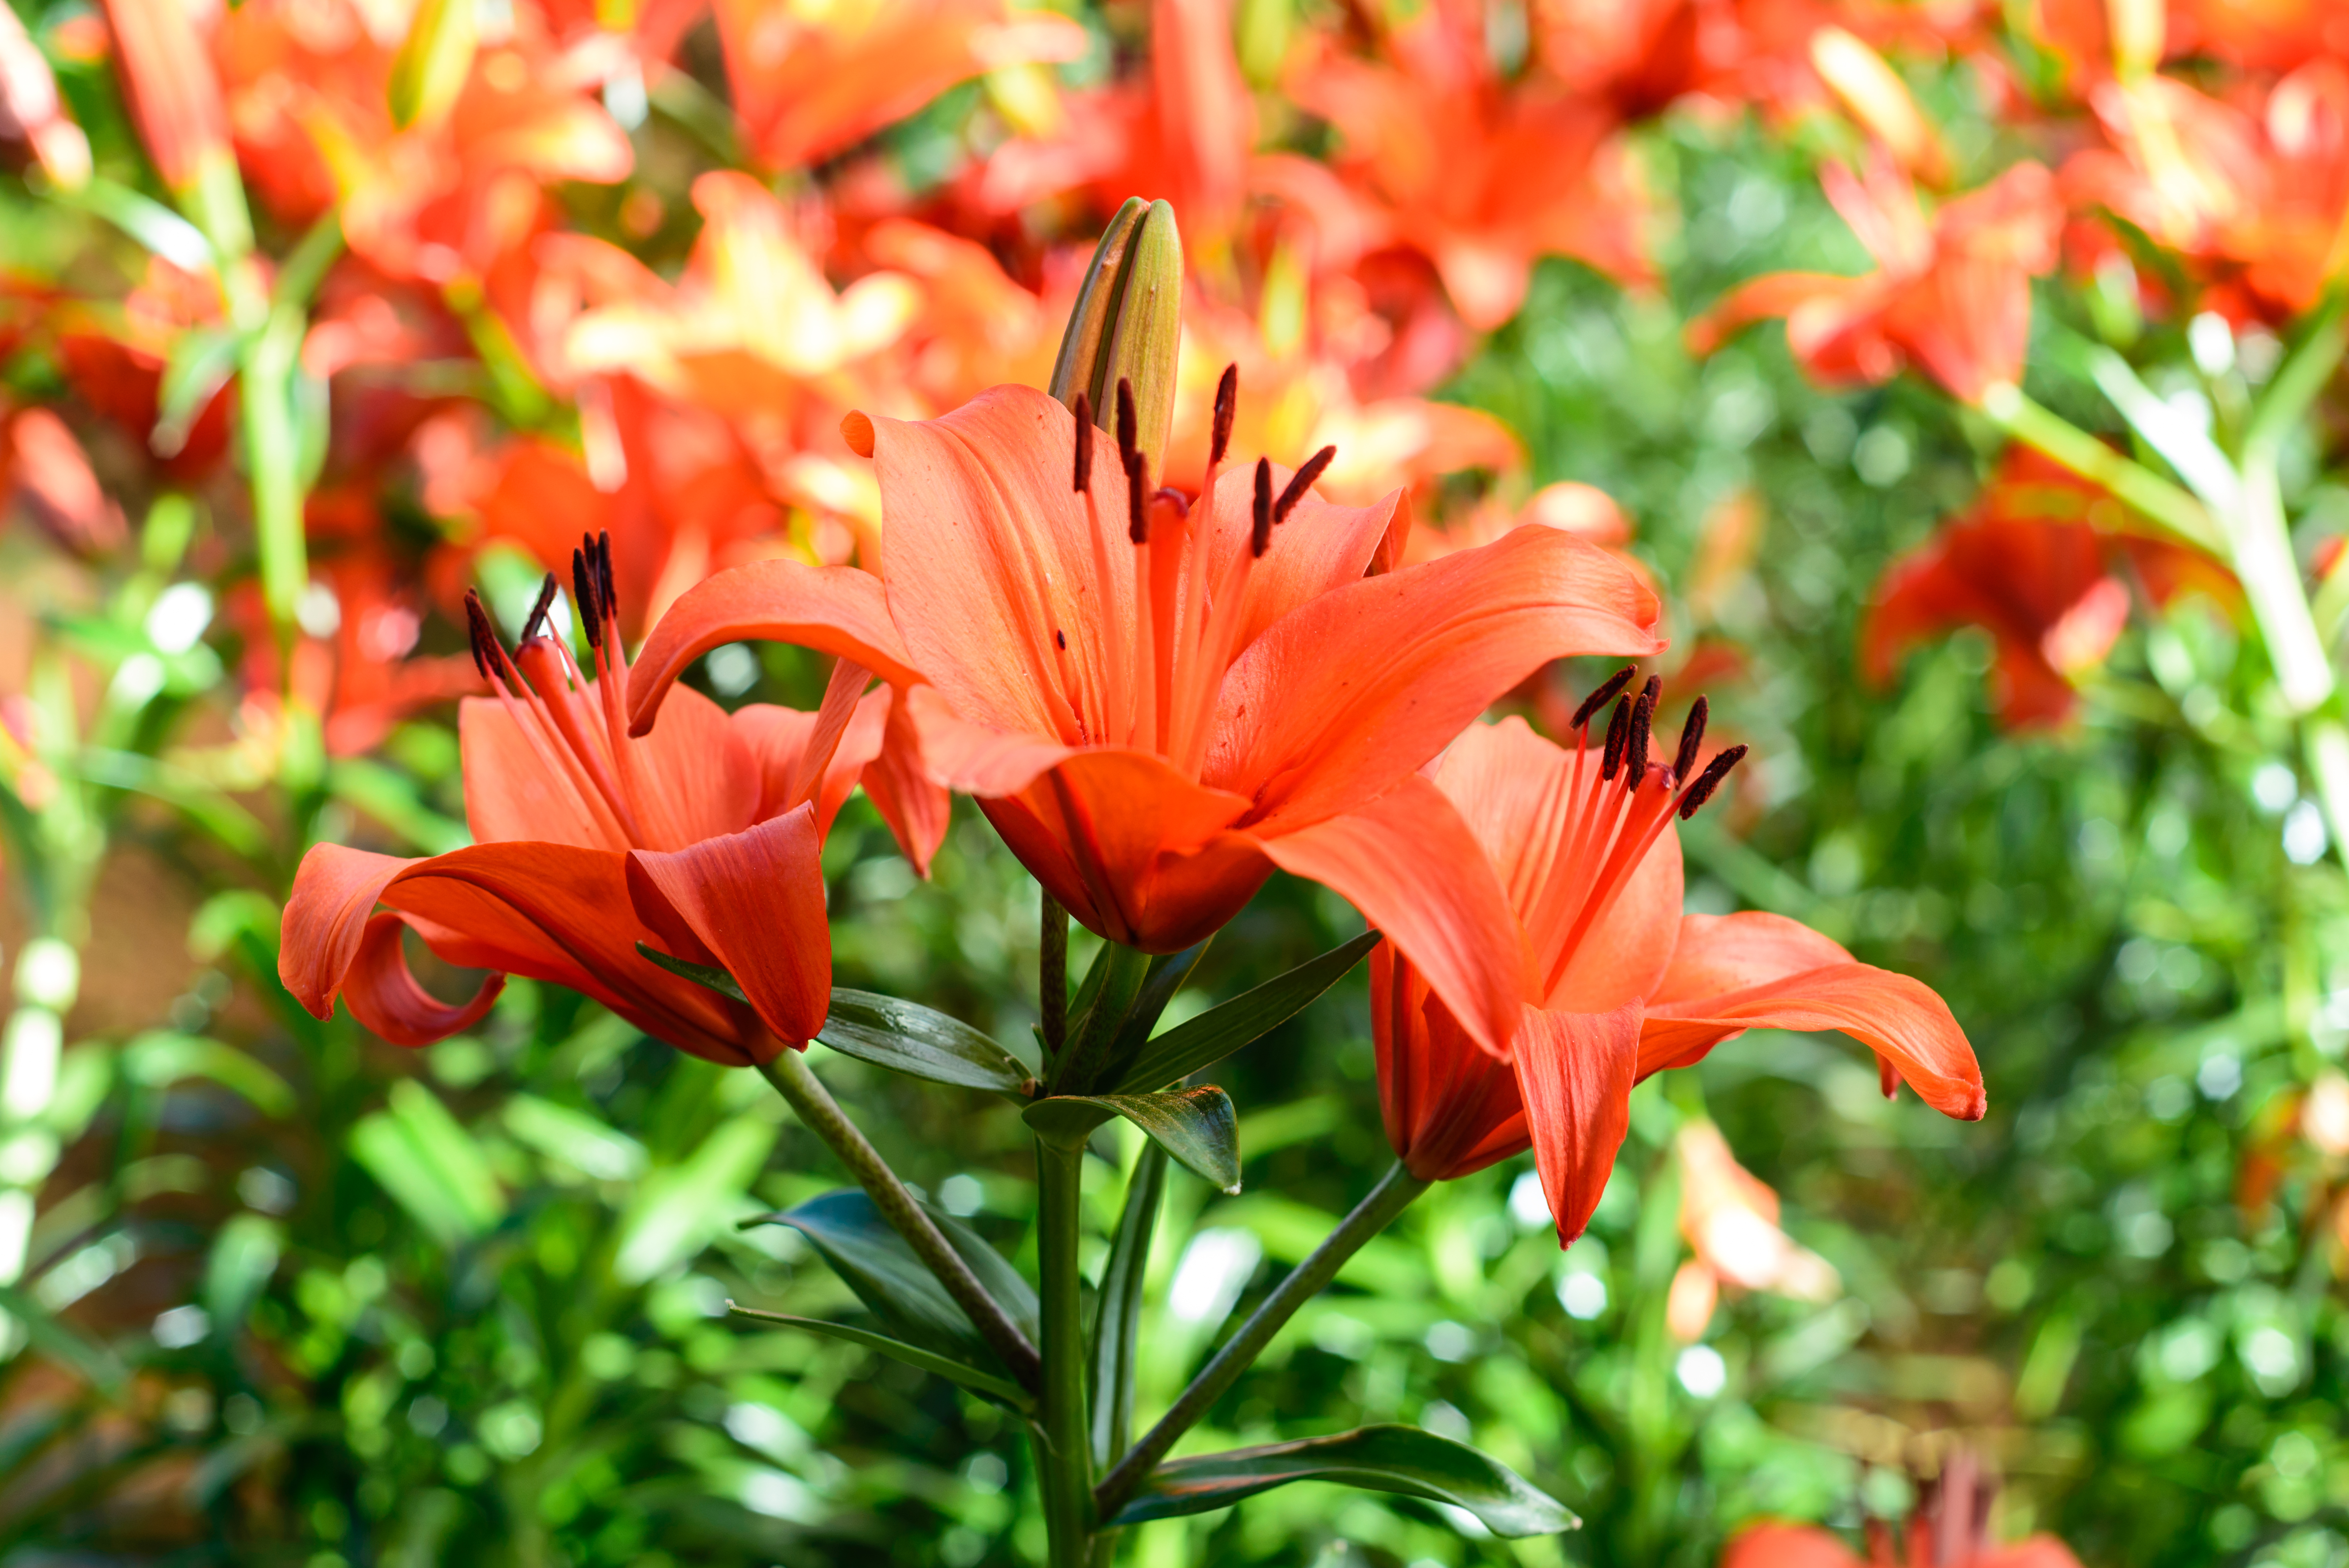
flower, pink, garden, gardens, pink flower, nature, summer, spring, landscape, white flower, blossom, rose, beautiful, pretty, fine, lovely, plant, lily, flora, flowering plant, orange lily, petal, wildflower, annual plant, castilleja, shrub, alstroemeriaceae, lily family